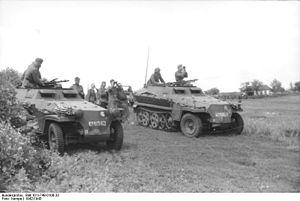
Le terme Panzergrenadier désigne, à partir de 1942, l'infanterie spéciale des forces armées allemandes chargée d'accompagner les chars de combat. De nos jours, le terme est toujours employé au sein de la Bundeswehr, mais aussi dans la Bundesheer autrichienne et l'Armée suisse, pour désigner l'infanterie mécanisée d'élite des bataillon de chars.
La Panzergrenadier-Division Großdeutschland était une division d'infanterie mécanisée de l'Armée de terre allemande, au sein de la Wehrmacht, pendant la Seconde Guerre mondiale.